Sulfur vulcanization

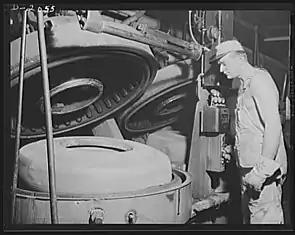
Worker placing a tire in a mold before vulcanization

Sulfur vulcanization is a chemical process for converting natural rubber or related polymers into materials of varying hardness, elasticity, and mechanical durability by heating them with sulfur or sulfur-containing compounds. Sulfur forms cross-linking bridges between sections of polymer chains which affects the mechanical properties. Many products are made with vulcanized rubber, including tires, shoe soles, hoses, and conveyor belts. The term is derived from Vulcan, the Roman god of fire.